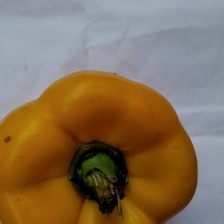
Label: capsicum